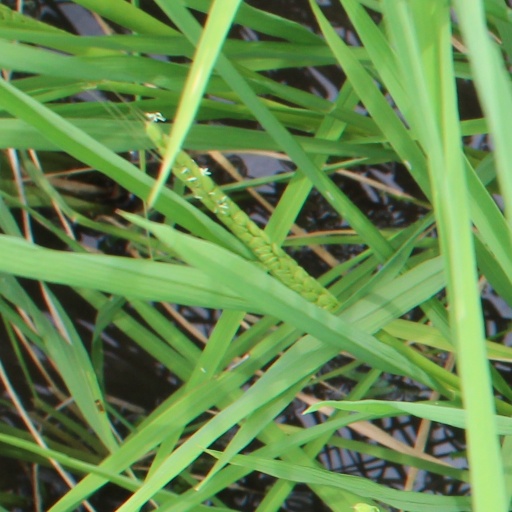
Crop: rice